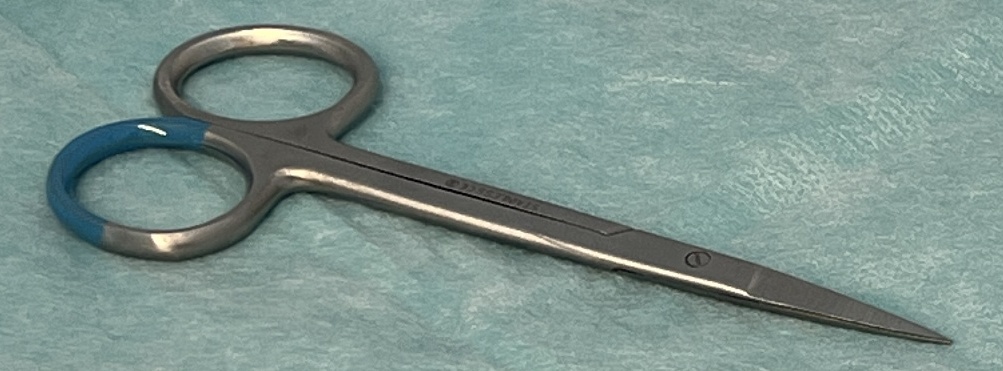
Hinged instrument state: closed